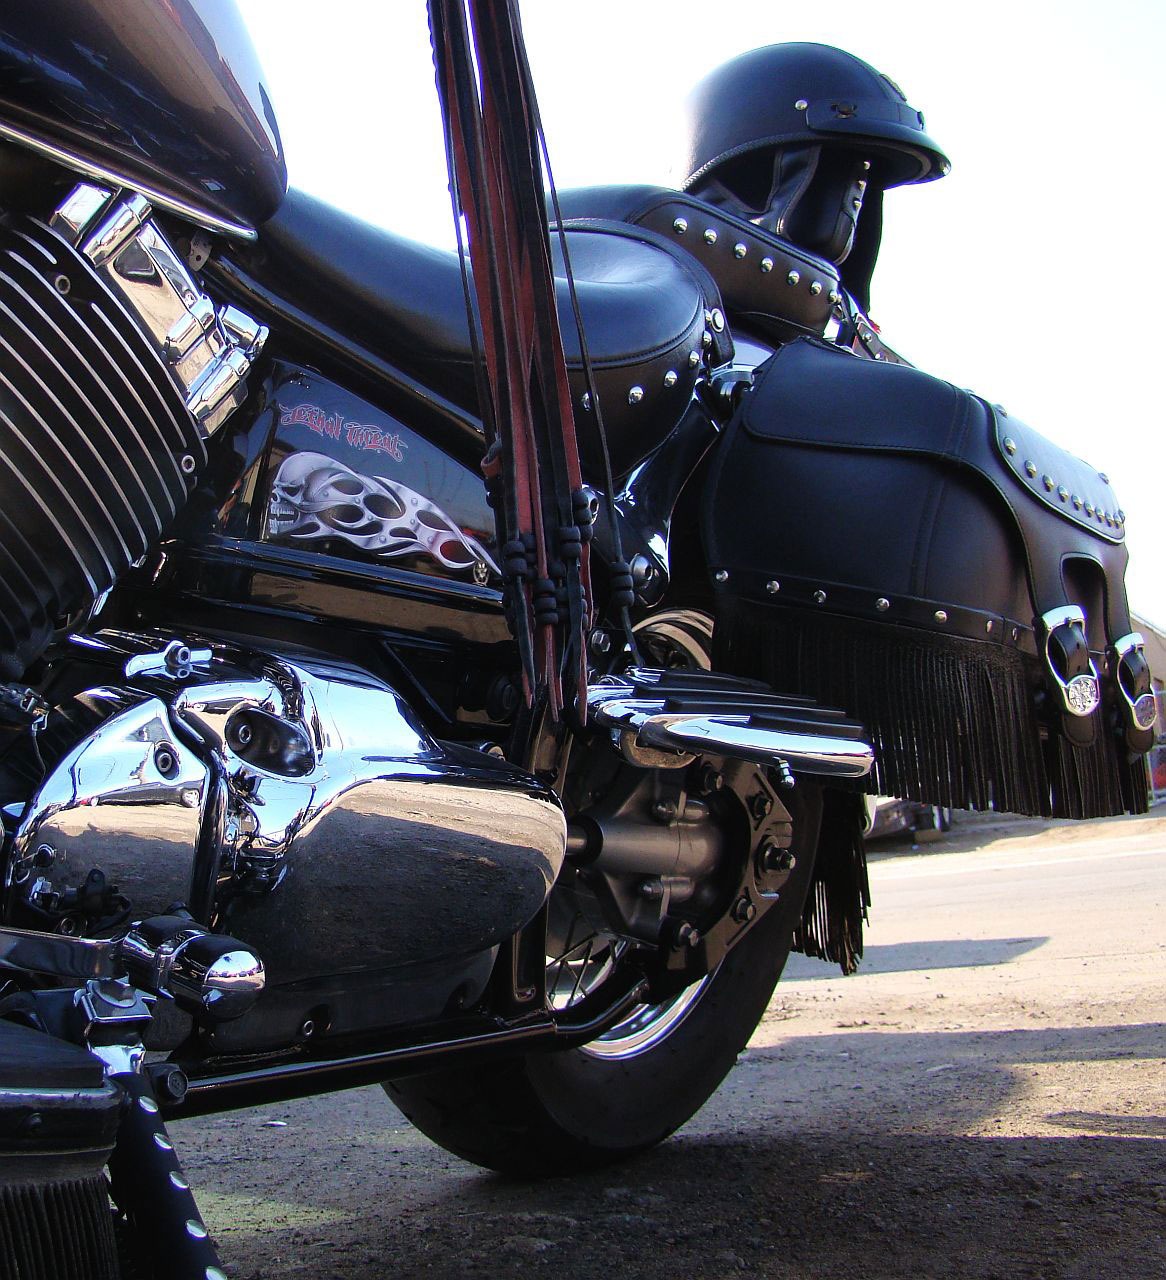
car, wheel, bike, transport, vehicle, motorcycle, ride, machine, motorbike, motor vehicle, engine, motor, cruiser, motorcycling, land vehicle, automobile make, automotive exterior